Harold G. Bowen Sr.

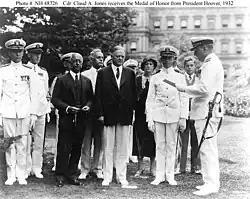
Commander Claud A. Jones, receiving the Medal of honor for actions aboard , (ex -). Captain Bowen is pictured, second from left as Assistant Chief of the Bureau of Engineering, and former Chief Engineer of "Tennessee".

In 1910, Bowen's request for a transfer to as the executive officer was granted. Aboard "Hopkins" he learned a great deal about engineering due to the poor condition of the ship and eventually became the engineering officer as well as the executive officer, with only two officers aboard. "Hopkins" suffered a boiler accident and two sailors were killed, but Bowen was away from the ship that day taking a promotions exam. After the commanding officer departed, Bowen was the only officer left on "Hopkins" and became commanding officer as a lieutenant.